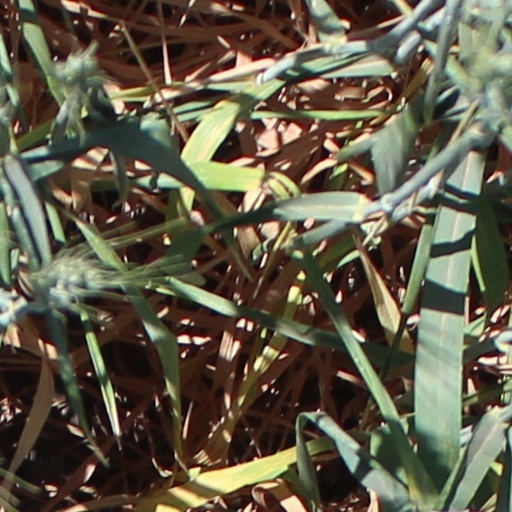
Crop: wheat